Yann Larhantec

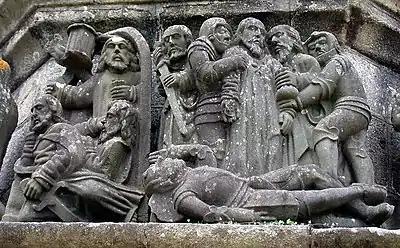
Detail from the Plougonven calvary. Jesus is taken into custody

Plougonven's parish church in the Trégor region was built in the early 16th century in the flamboyant gothic style. The church together with the Calvary and a burial chapel and ossuary are grouped together in the "enclos paroissial de Plougonven". It has been classified as a "monument historiques" since 7 March 1916. The church's altars were fashioned from Kersanton stone by Larhantec. The Calvary, regarded as one of Brittany's finest, dates to 1554 and was the creation of Bastien and Henry Prigent. Many of the Prigent sculptures were destroyed during the Terror and in 1897 Larhantec reconstructed the crucifixion cross. Amongst those included in the sculptural composition are Saint Yves a much venerated Saint in Brittany and Satan ("Le Diable de la tentation") and the three kings Balthazar, Melchior and Gaspard. The chapel has sober lines in contrast to the flamboyance of the church and the ossuary contains the tomb of the Abbé Le Teurnier decorated with the Abbe's statue sculpted by Larhantec. Several photographs of the Prigent calvary can be seen in the gallery below.